Jockum Nordström

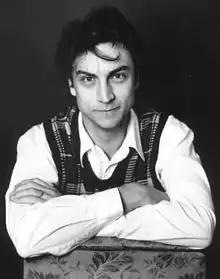
Jockum Nordström

Jockum Nordström (born 1963) is a Swedish artist, best known for his vivid collages, but also for his drawings, paintings and work as an illustrator.